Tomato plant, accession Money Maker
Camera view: tilt-top (135 deg); turntable rotation: 150 degrees
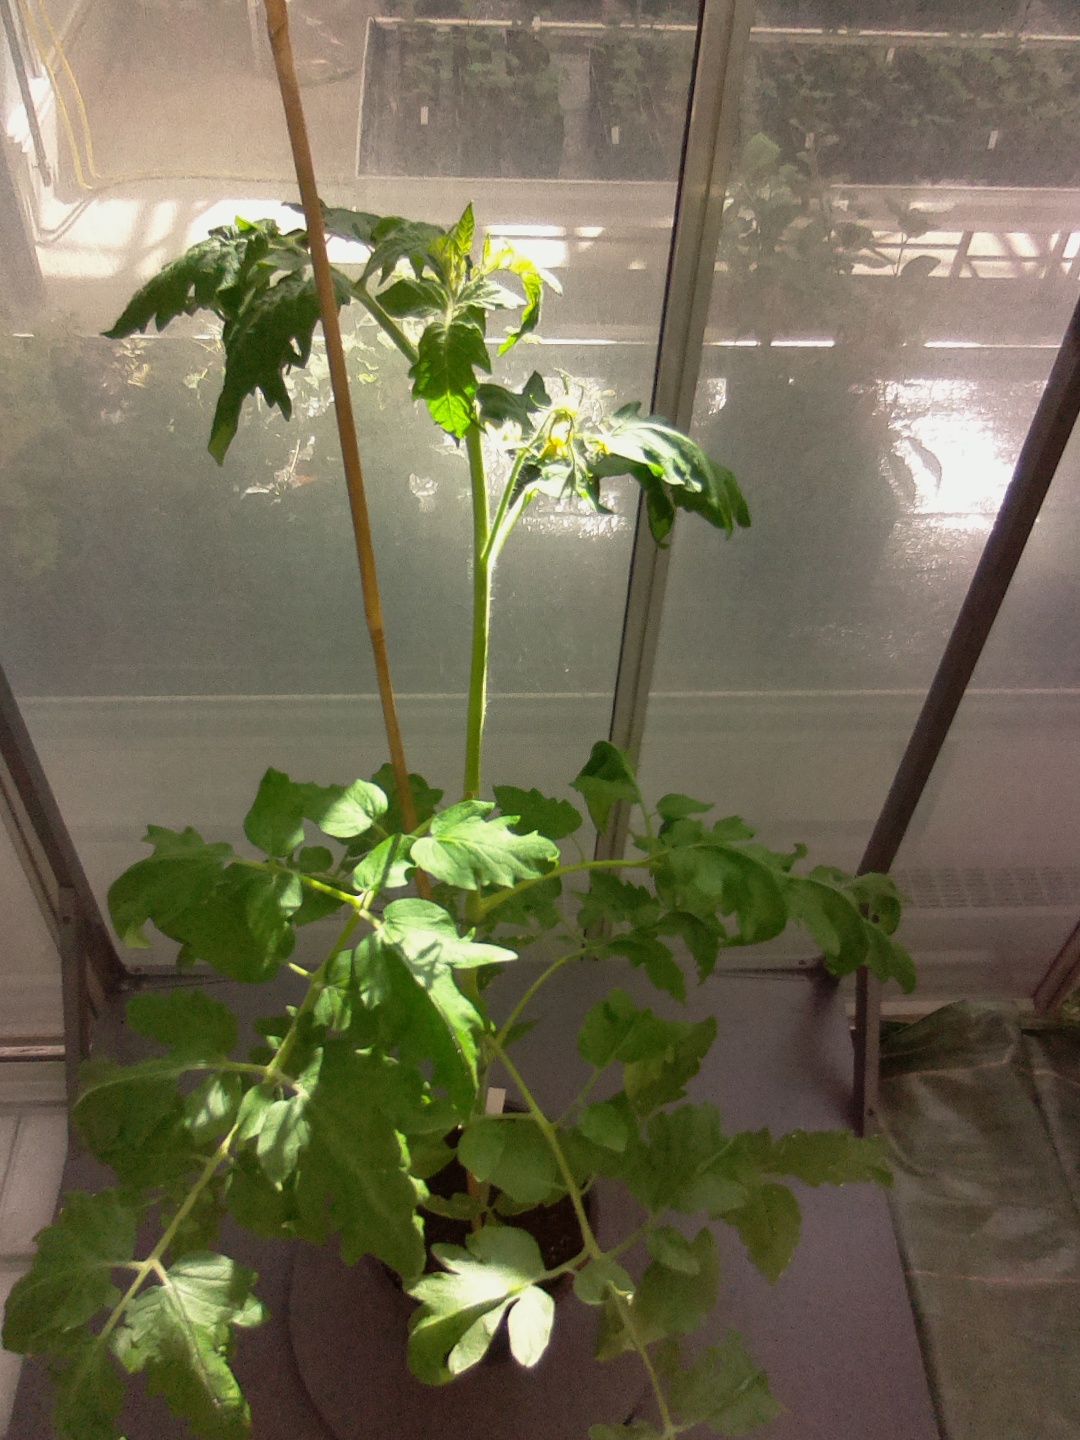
BBCH growth stage 63: 30%-40% of flowers open